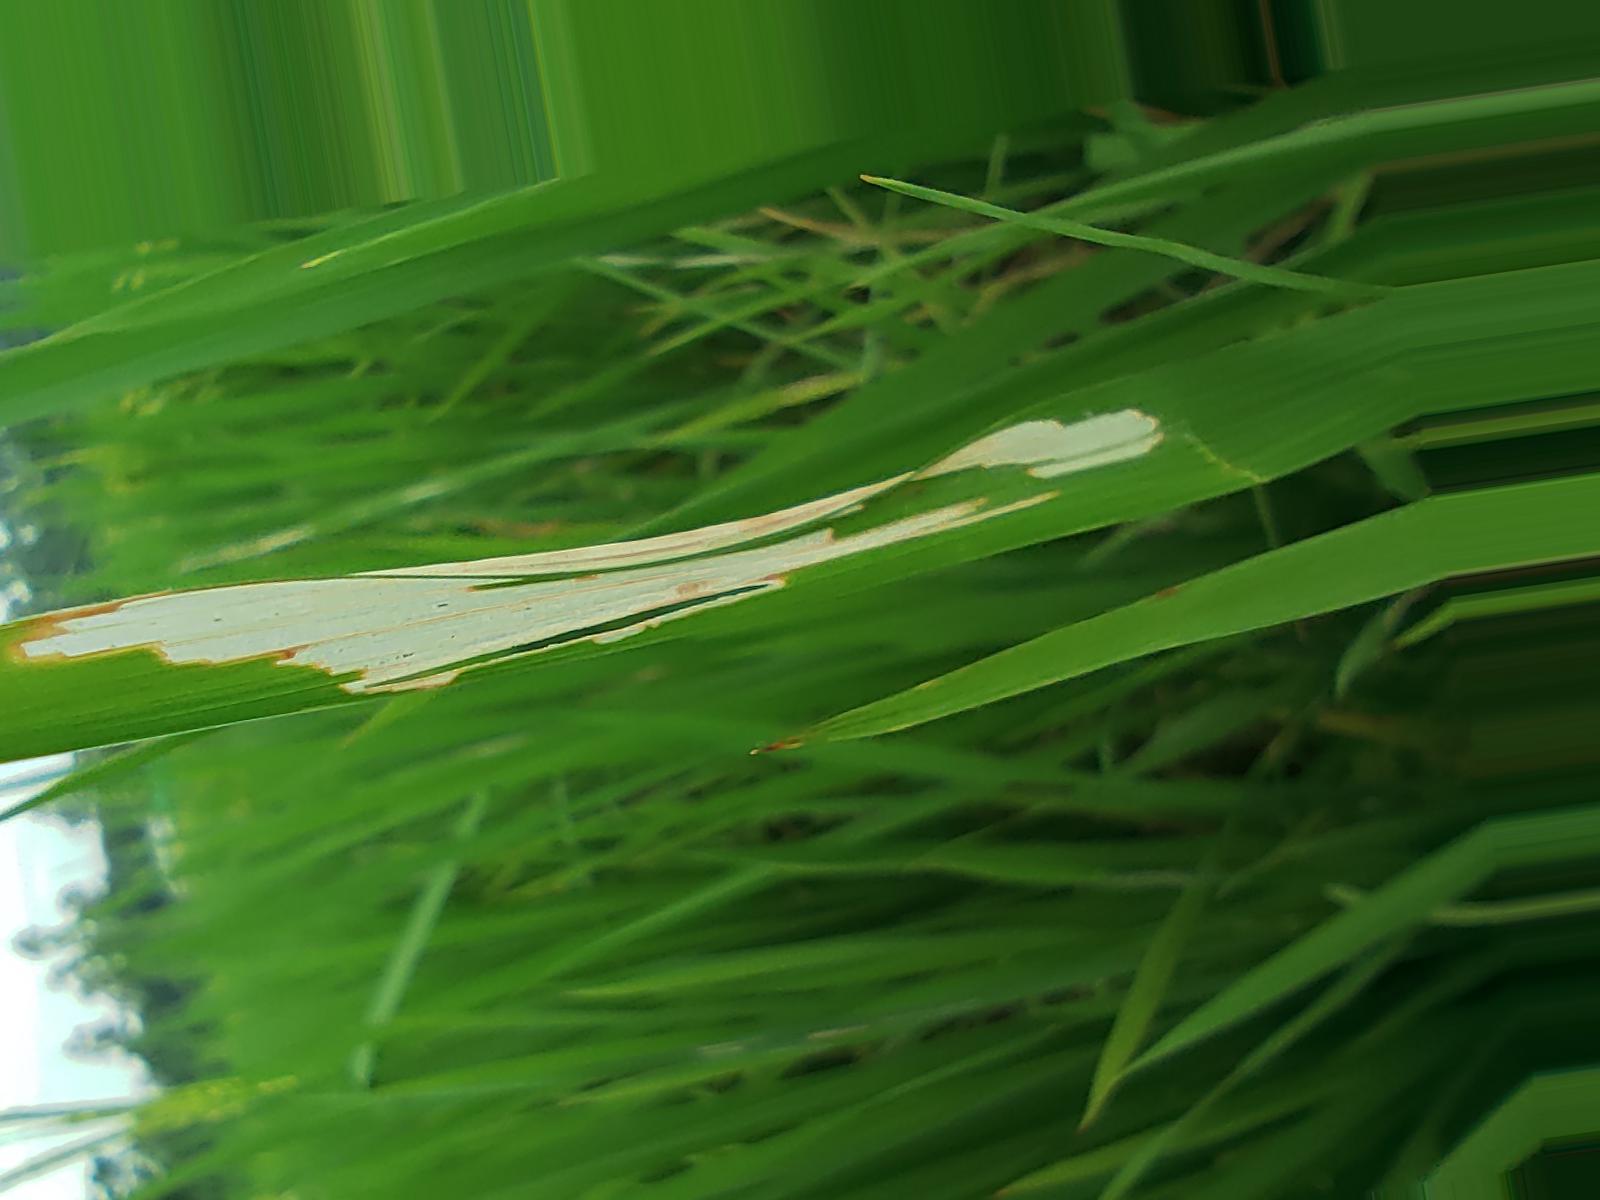
Nhãn: Sâu gai ( Hispa )